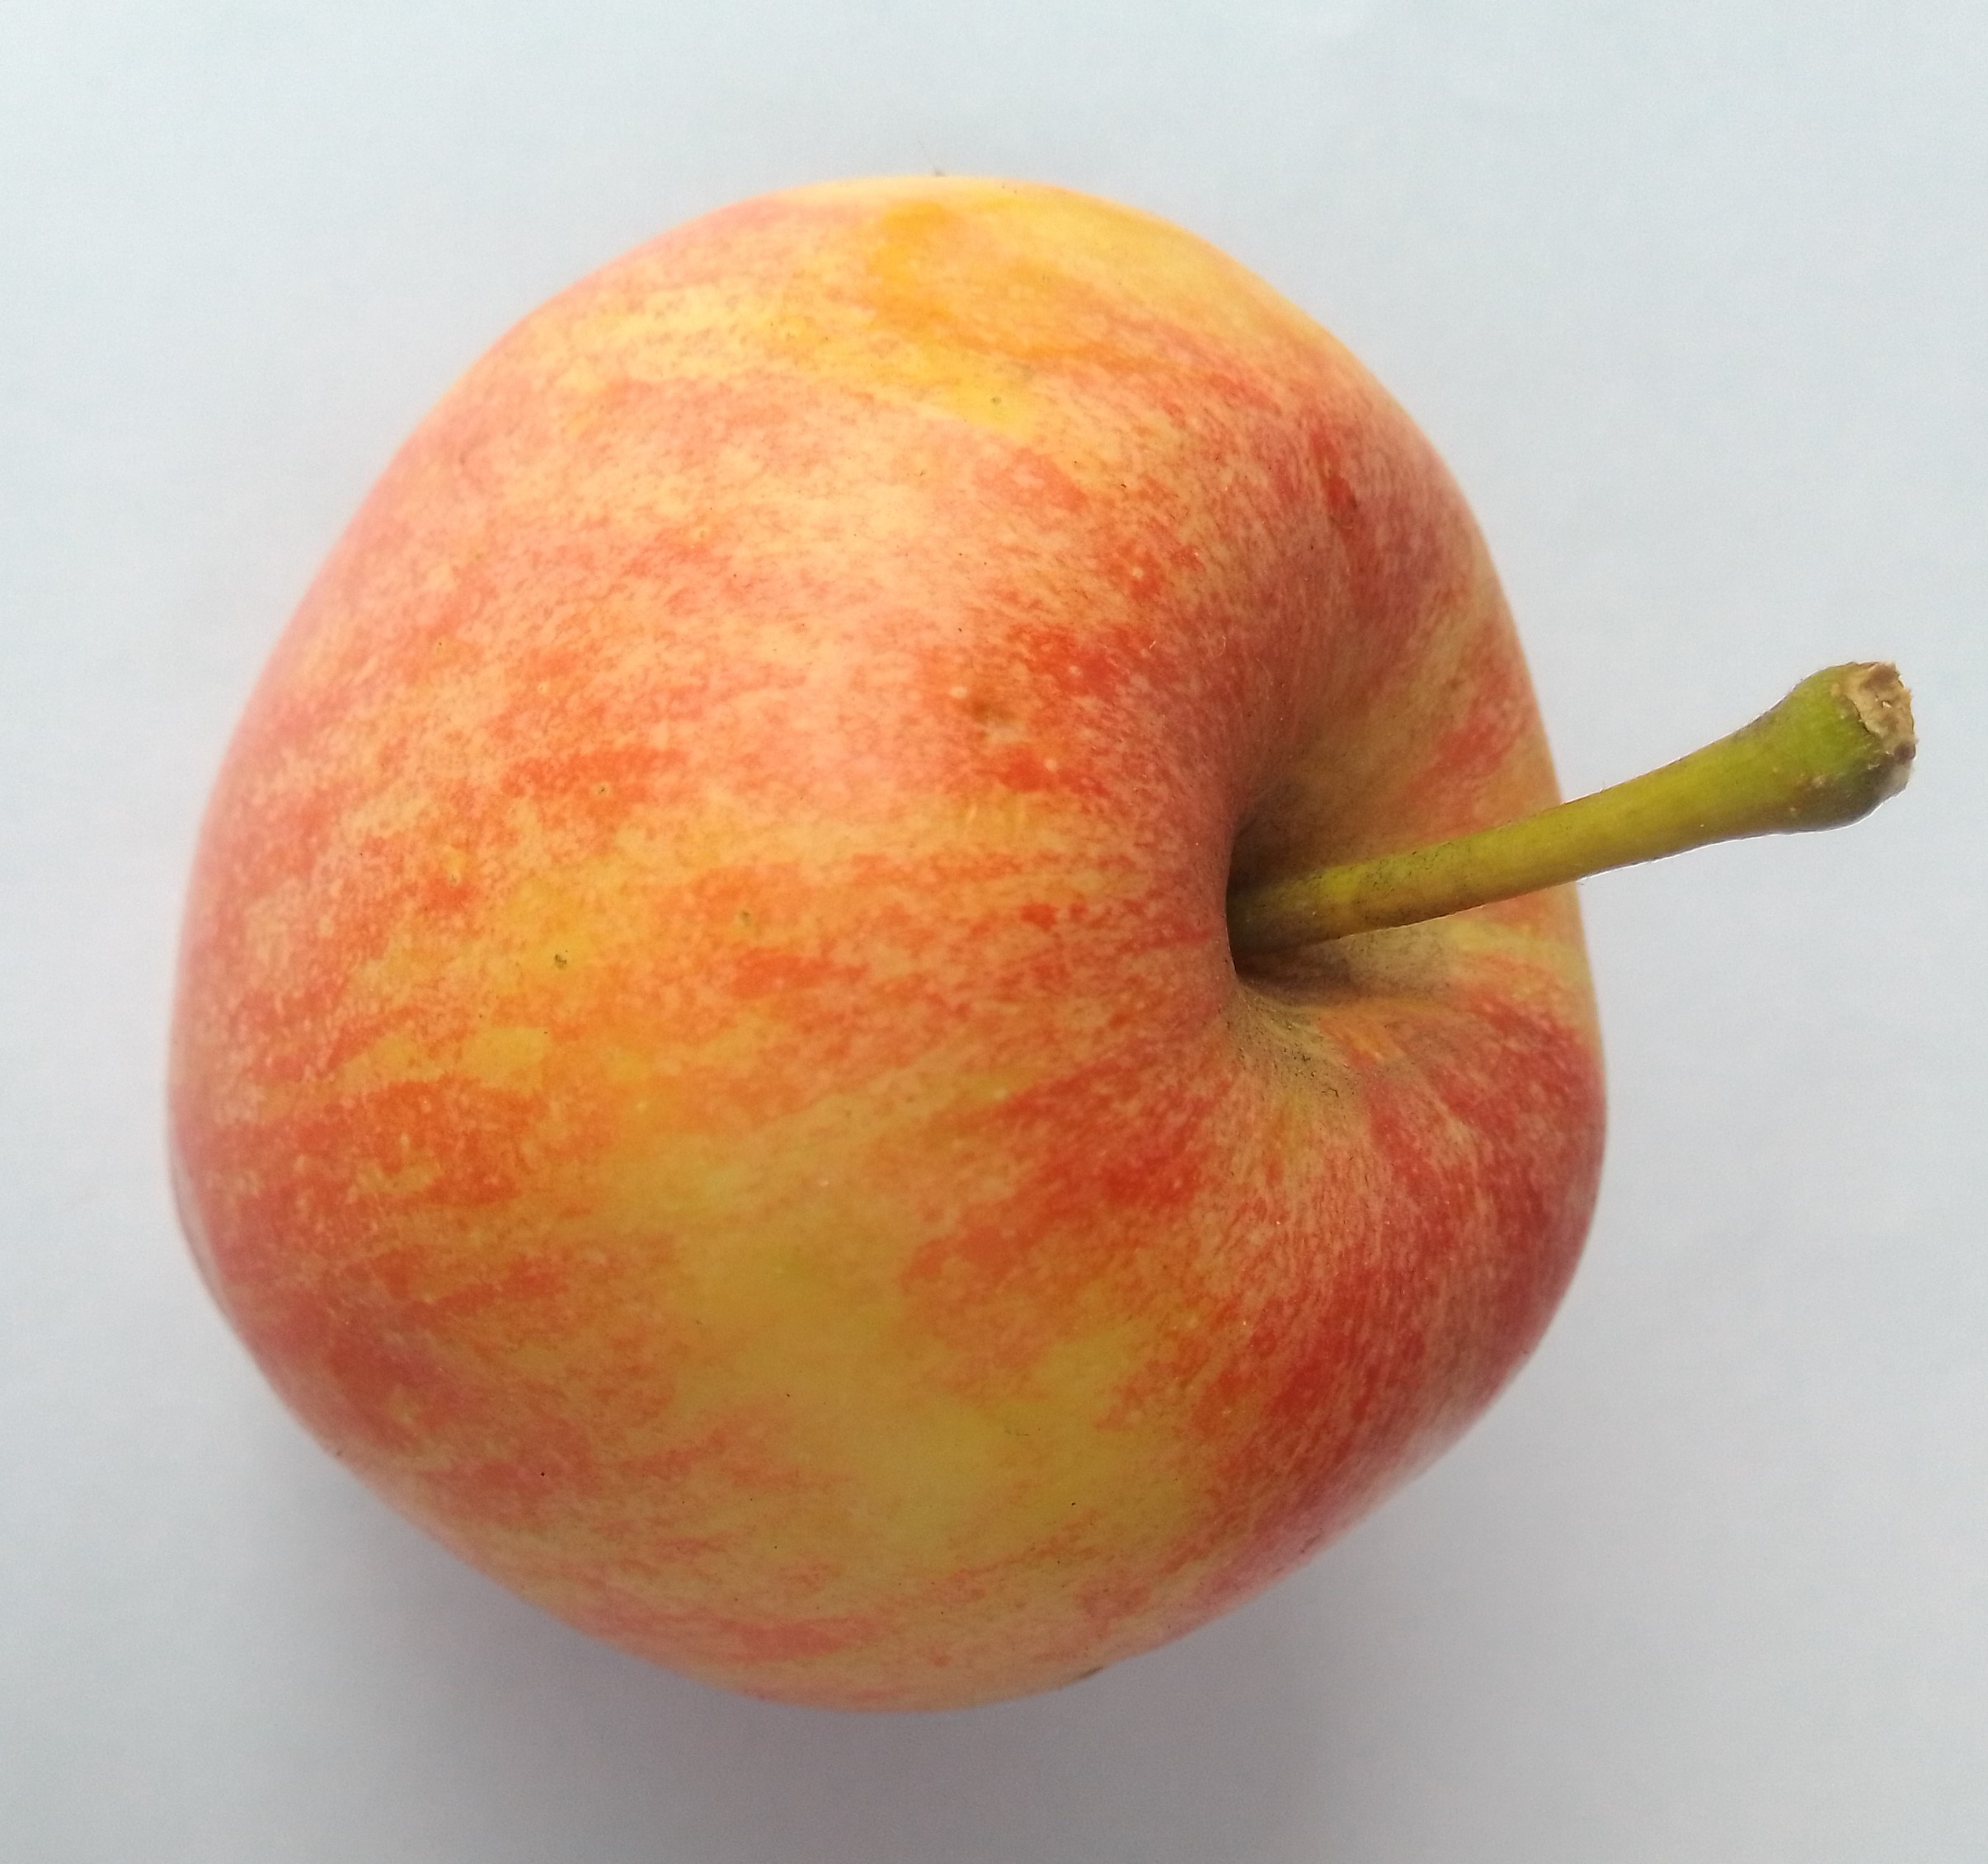
Fruit: apple
Condition: fresh